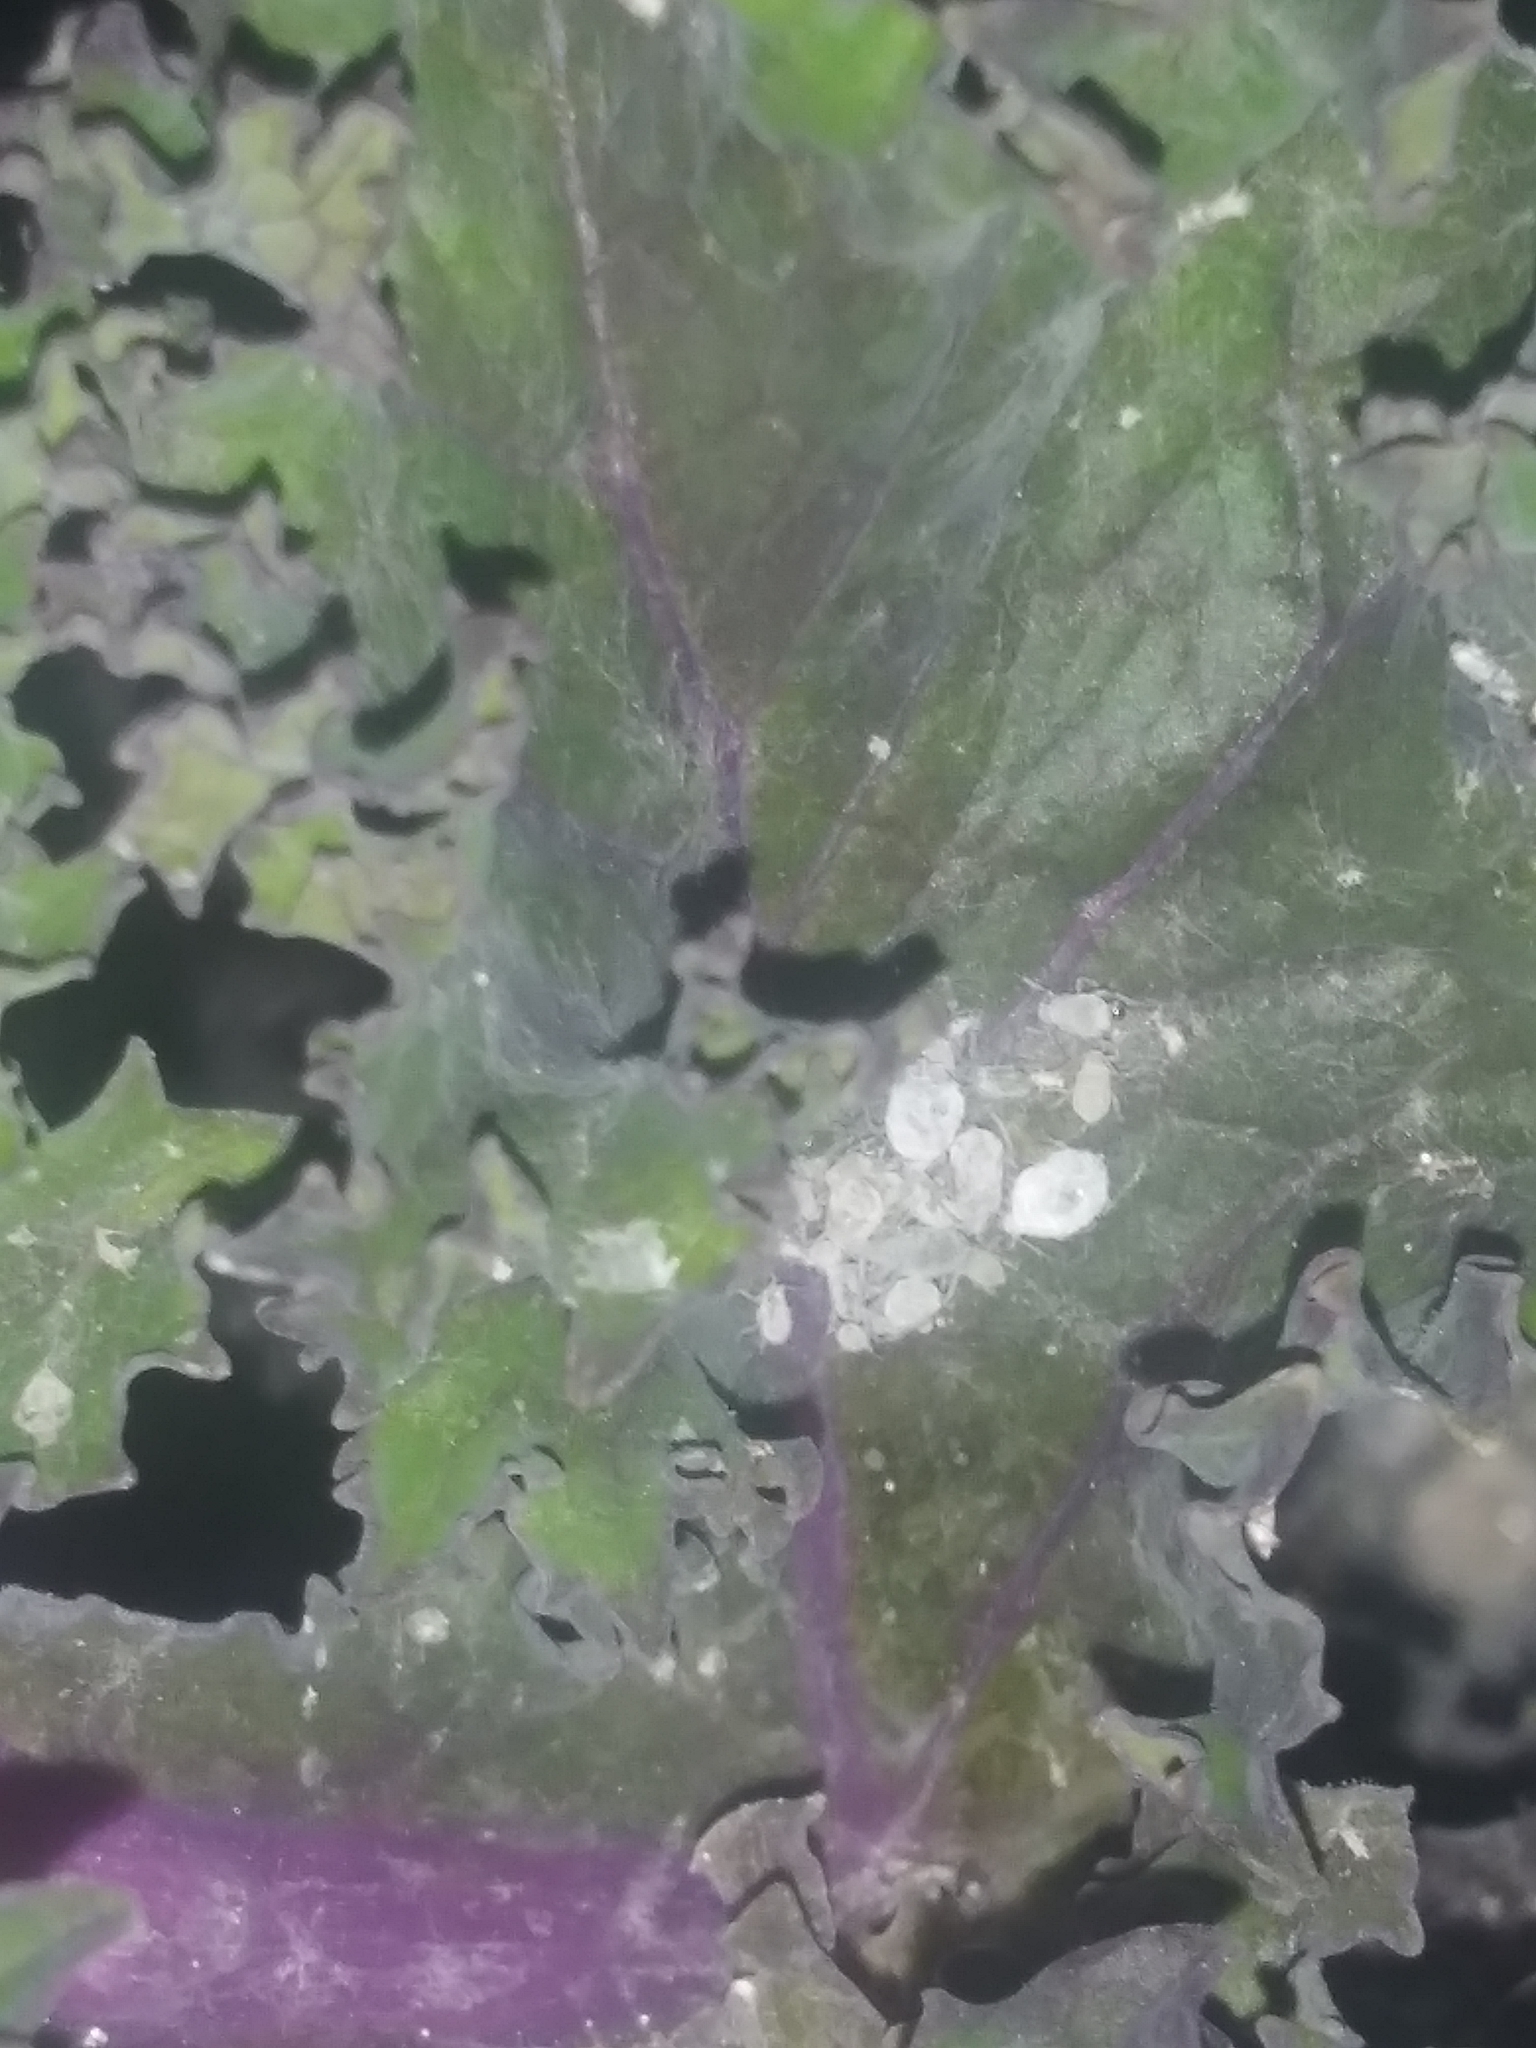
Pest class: cabbage_aphid